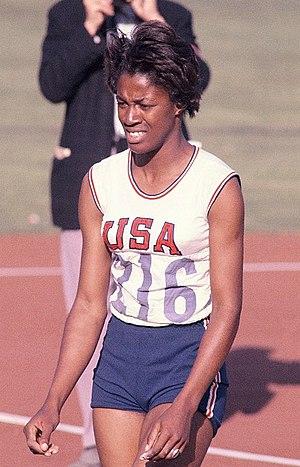
Marie Edith McGuire, connue plus tard sous le nom de Edith McGuire-Duvall, née le 3 juin 1944 à Atlanta, est une ancienne athlète américaine spécialiste du sprint. Elle a remporté trois médailles lors des Jeux olympiques de Tokyo en 1964, dont le titre sur l'épreuve du 200 mètres.